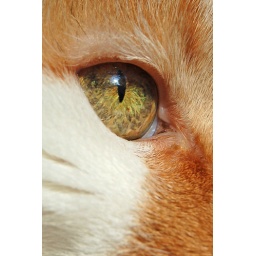
you can see the trees across the street in the reflection.